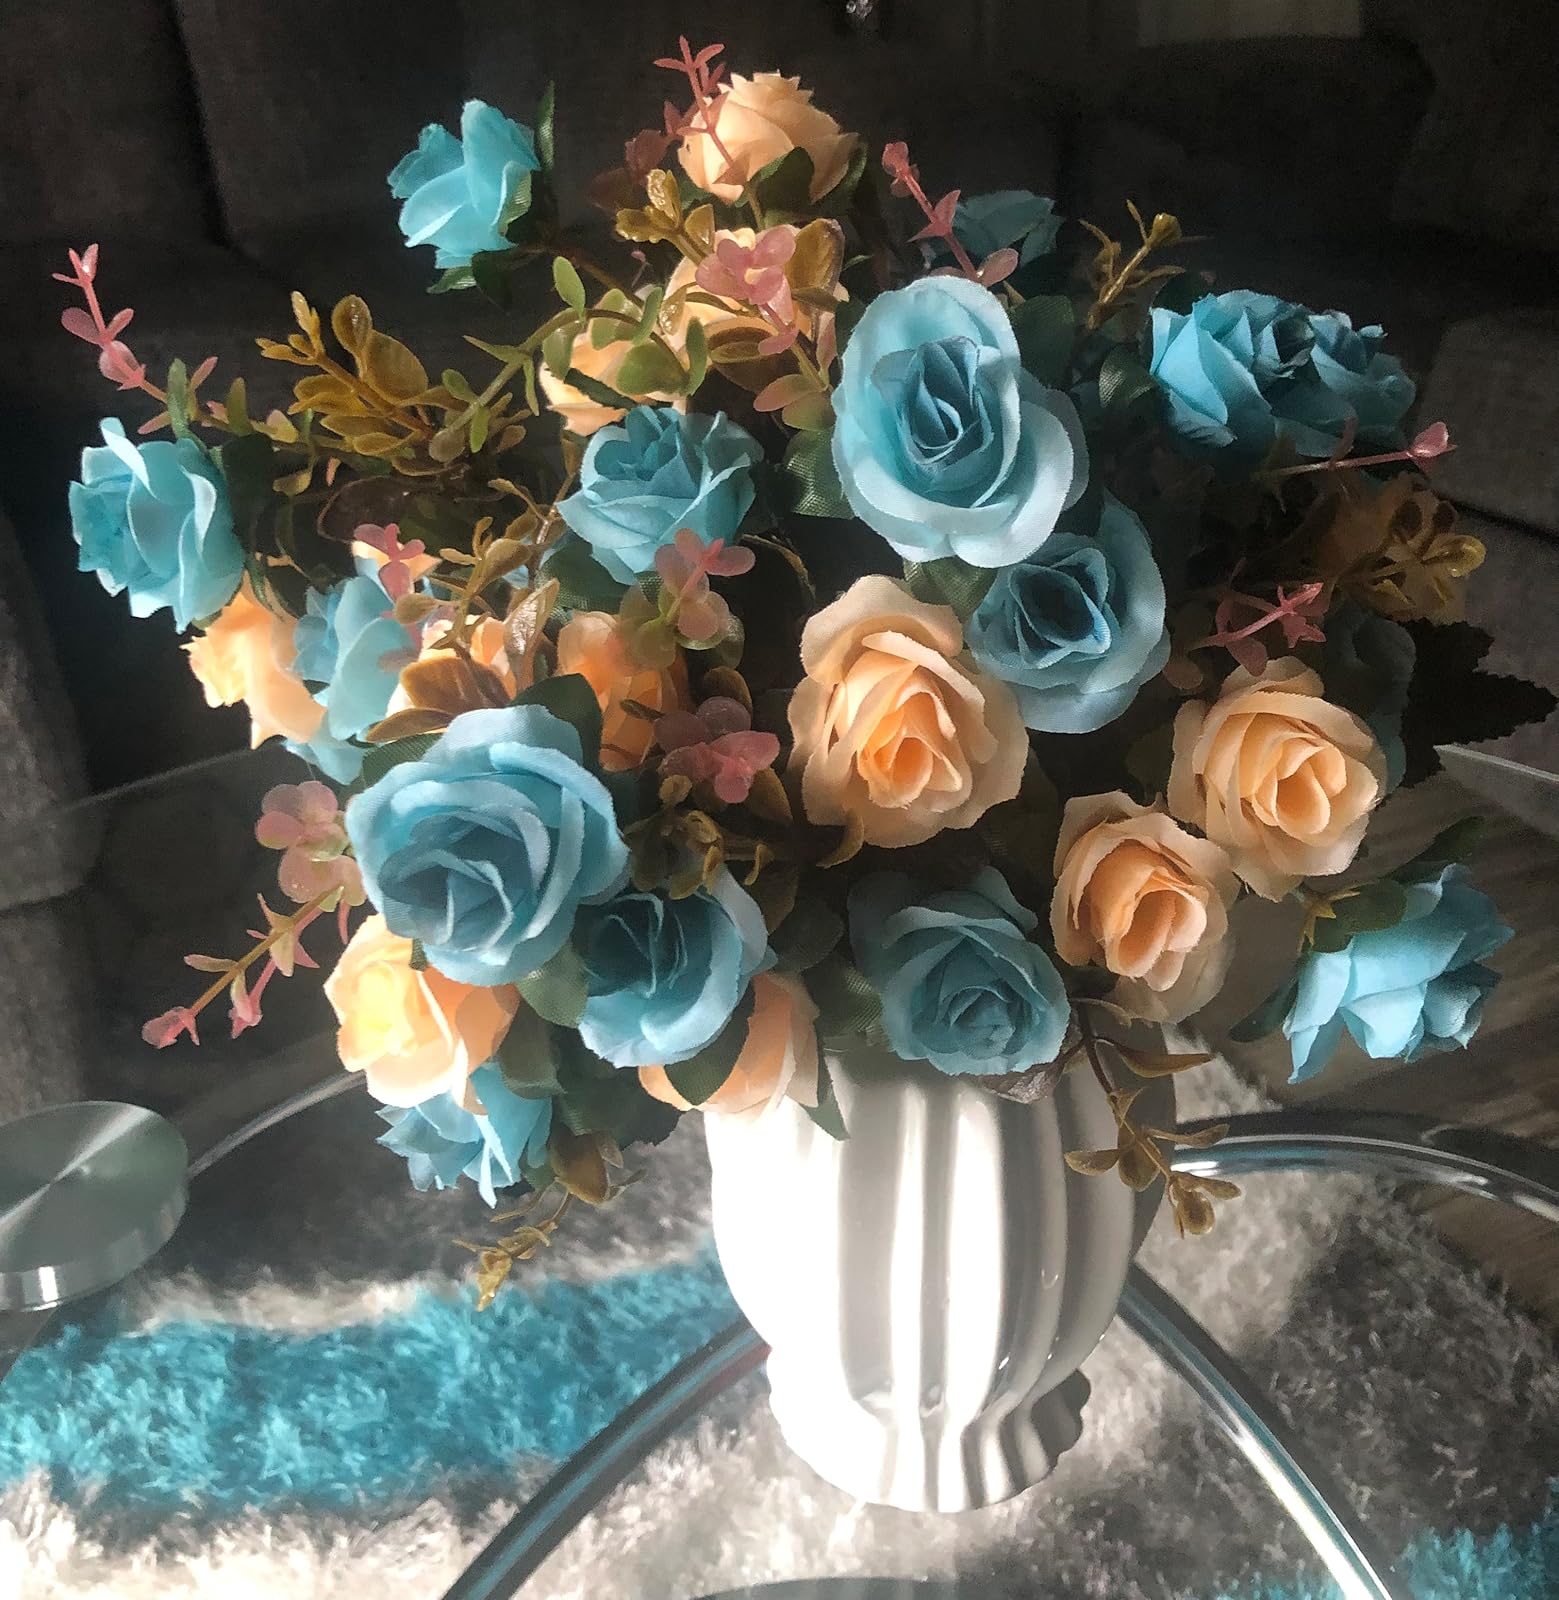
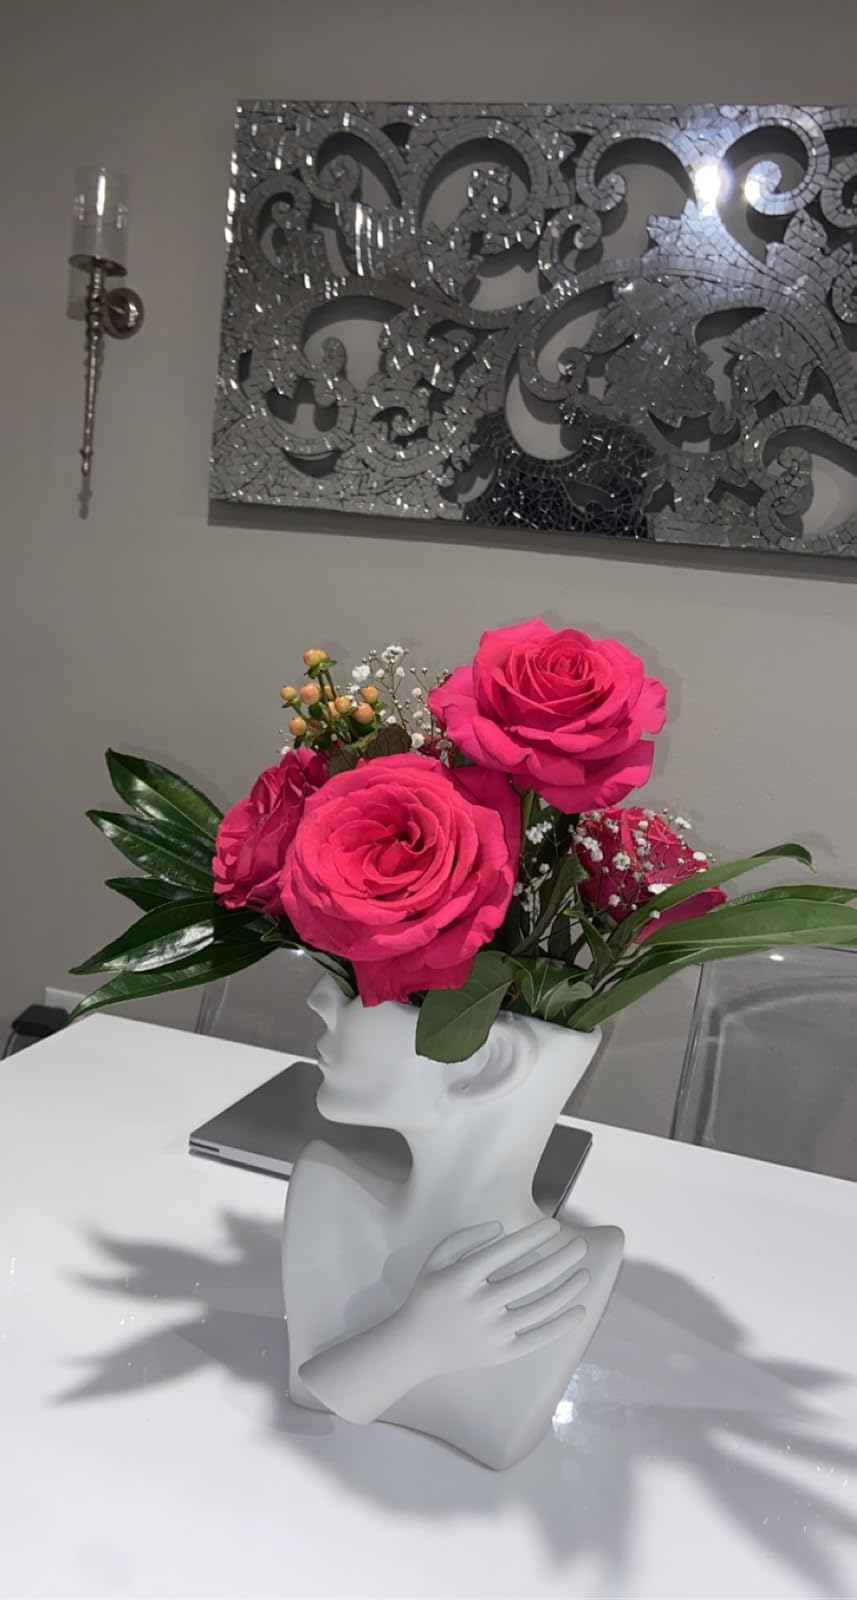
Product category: vase
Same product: no